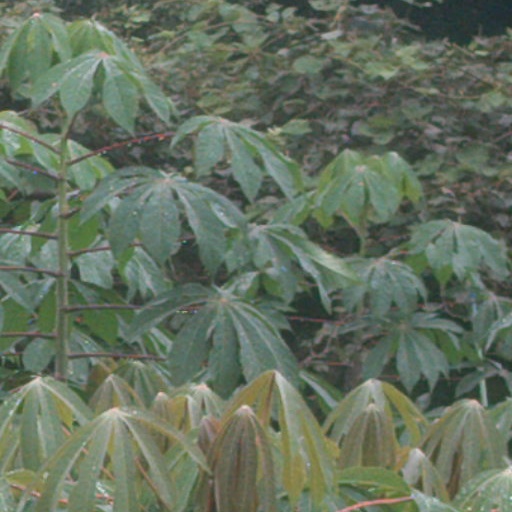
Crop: cassava